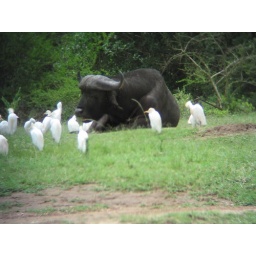
A water buffalo lazing on the campsite being tended to by its harem of cattle egrets.